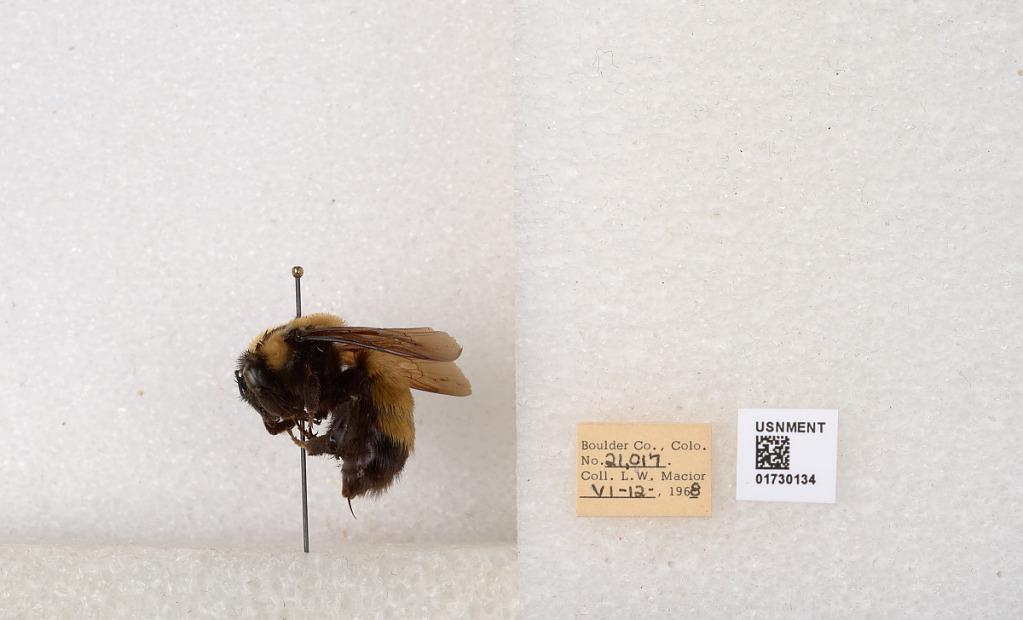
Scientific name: Bombus (Bombus) nevadensis Cresson